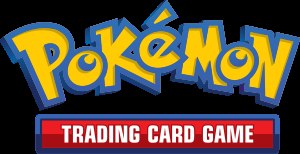
Pokémon / I andre medier / Pokémon Trading Card Game
Det engelske logo for Pokémon-kortspillet.
"Pokémon er en japanks medie-franchise. Oprindeligt blev franchisen skabt omkring 1996-1997 af Satoshi Tajiri efter en længere udvikling hos spilfirmaet Game Freak som spil til den originale Nintendo-konsol Game Boy, men undervejs udviklede det sig til et verdensomspændende, kulturelt fænomen, som blandt andet indbefatter videospil, spillekort, Anime-tegnefilmsserie, manga, musik og meget andet. Pokémon er en sammentrækning af ordene Pocket og Monster og opstod under udviklingen, da det var en del kortere end Pocket Monsters og af rettighedsmæssigeårsager, da serien skulle udgives i vesten. Selvom ""Pokémoner"" førhen har været den accepterede danske flertalsform af ordet, så er ""Pokémon"" senere blevet den officielle flertalsform under en international standardisering. Med udgivelsen af Pokémon Sword og Shield spillene er der 890 unikke Pokémon.